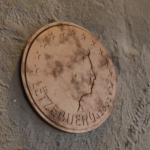
Coin value: 1cent
Country: lu
Edition: standard